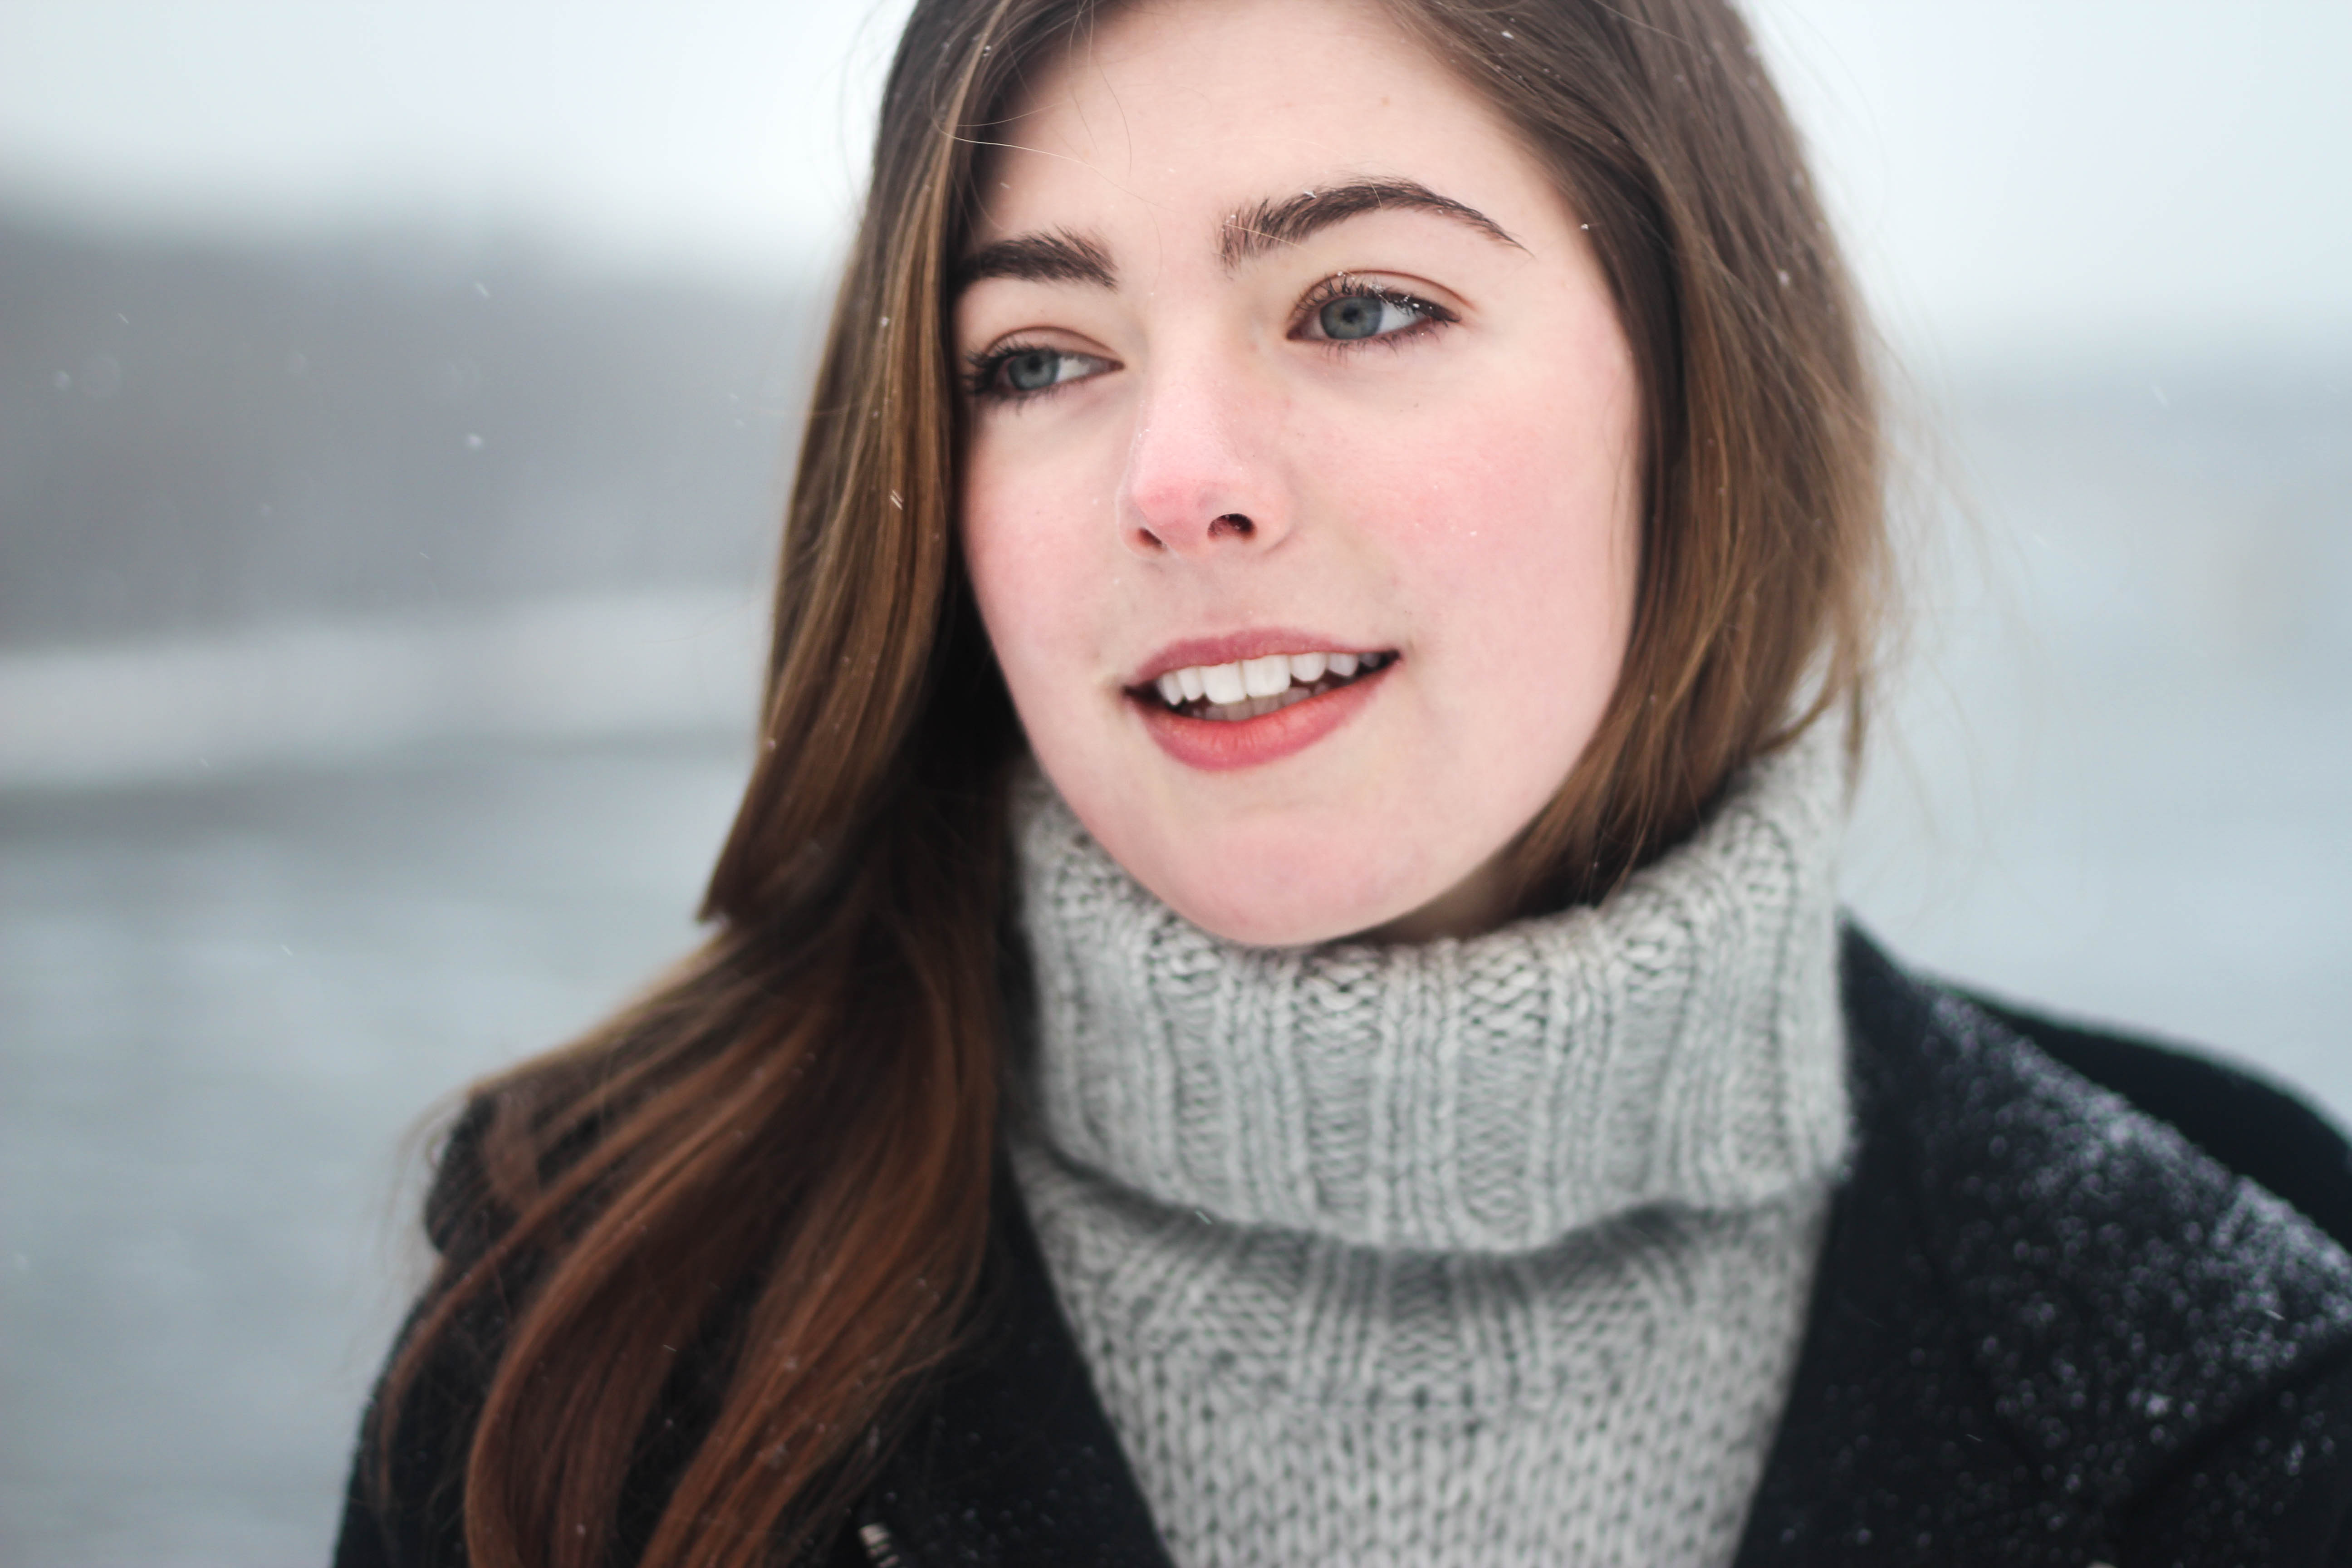
nature, person, snow, cold, winter, girl, woman, hair, photography, female, singer, fur, portrait, model, young, human, fashion, frozen, facial expression, lip, season, hairstyle, smiling, smile, feminine, long hair, close up, face, nose, happy, hands, eye, head, skin, beauty, adult, positive, photo shoot, brown hair, portrait photography